My Own Pal

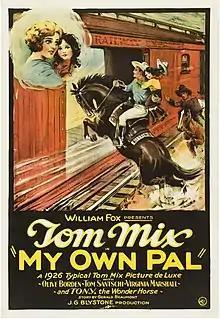
Theatrical release poster

My Own Pal is a 1926 American silent Western film directed by John G. Blystone and written by Lillie Hayward. The film stars Tom Mix, Olive Borden, Tom Santschi, Virginia Marshall, Ben Bard, and William Colvin. The film was released on February 28, 1926, by Fox Film Corporation.